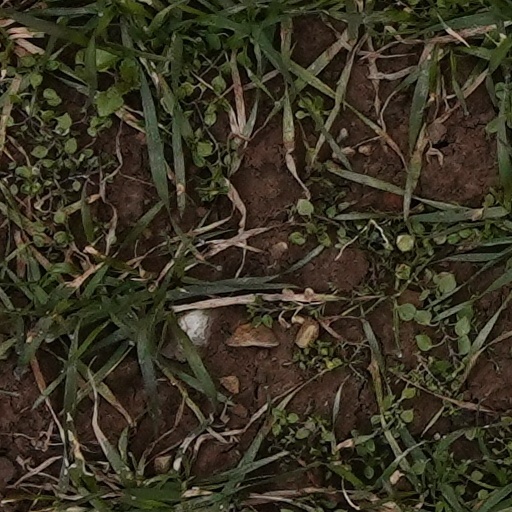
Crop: wheat